Speeton

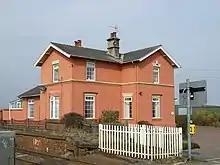
Former Speeton Station House

and Bridlington. It is North Yorkshire's easternmost settlement, but historically lay in the East Riding of Yorkshire until local government re-organisation in 1974. From 1974 to 2023 it was part of the Borough of Scarborough, it is now administered by the unitary North Yorkshire Council.